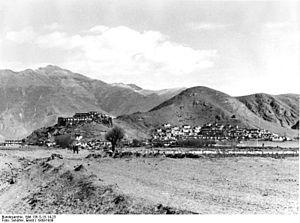
Le dzong au Tibet servait de centre à la fois religieux, militaire, administratif et social au district qu'il commandait. Ces forts furent édifiés à différentes périodes des rois du Tibet, sous les dynasties Yarlung, Phagmodrupa, Rinpungpa et Tsangpa. Sous le règne du 5ᵉ dalaï-lama, on construisit également des dzongs, dont le célèbre palais du Potala.
Le dzong de Nédong ou Nétong est une forteresse située dans le sud de la région autonome du Tibet dans le Xian de Nêdong dans la ville-préfecture de Shannan.
Nédong ou Nétong est un village de la région autonome du Tibet, située dans le sud du Tibet dans le bourg-canton de Tsetang, Xian de Nêdong dans la Préfecture de Shannan.